Cofitachequi

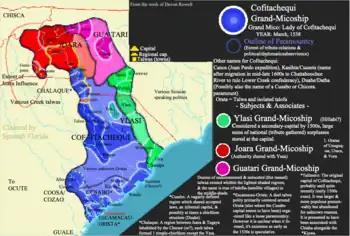
A map showing the Cofitachequi kingdom/paramountcy and its political structure in detail in the year 1538

Cofitachequi (pronounced Coffee—Ta—Check—We) was a paramount chiefdom founded about AD 1300 and encountered by the Hernando de Soto expedition in South Carolina in April 1540. Cofitachequi was later visited by Juan Pardo during his two expeditions (1566–1568) and by Henry Woodward in 1670. Cofitachequi ceased to exist as a political entity before 1701.